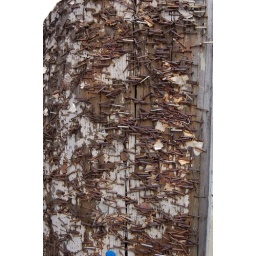
Sign of a vibrant community...what looks like generations of staples on a telephone pole in Haight-Ashbury, SF. Taken 1/14/10.